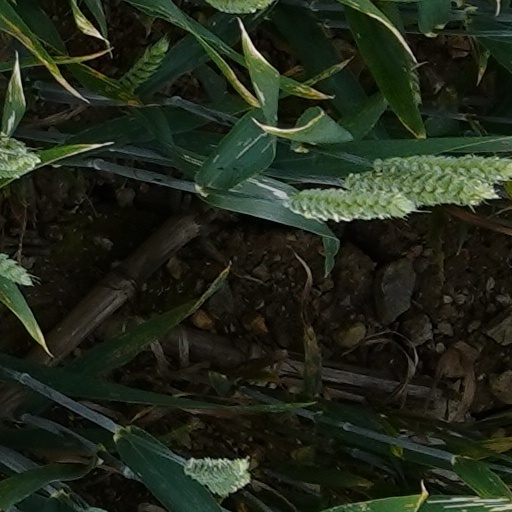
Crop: wheat